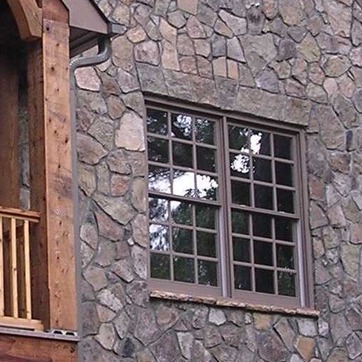
Material: glass